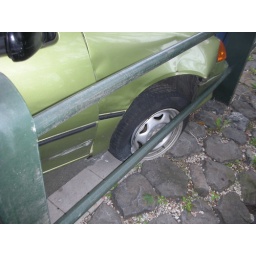
auto in vang-rail geduwd door de klap